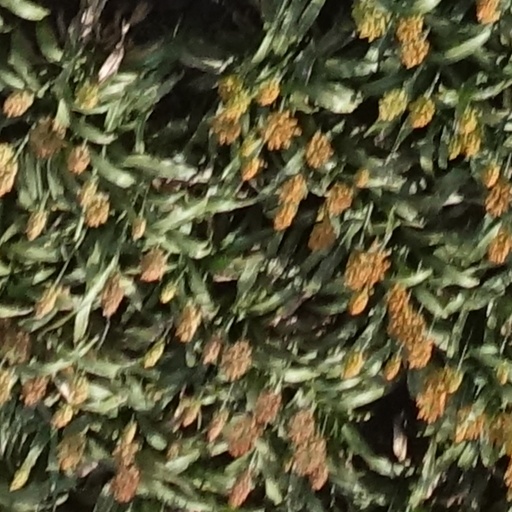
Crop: sorghum